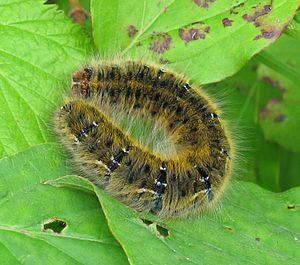
Le Bombyx du trèfle ou Petit Minime à bande est une espèce de lépidoptères appartenant à la famille des Lasiocampidae, à la sous-famille des Lasiocampinae et au genre Lasiocampa.